North Russia intervention

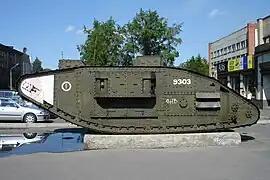
Captured British Mark V tank in Arkhangelsk (2006)

An international policy to support the White Russians and, in newly appointed Secretary of State for War Winston Churchill's words, "to strangle at birth the Bolshevik State" became increasingly unpopular in Britain. In January 1919 the "Daily Express" was echoing public opinion when, paraphrasing Bismarck, it exclaimed, "the frozen plains of Eastern Europe are not worth the bones of a single grenadier".